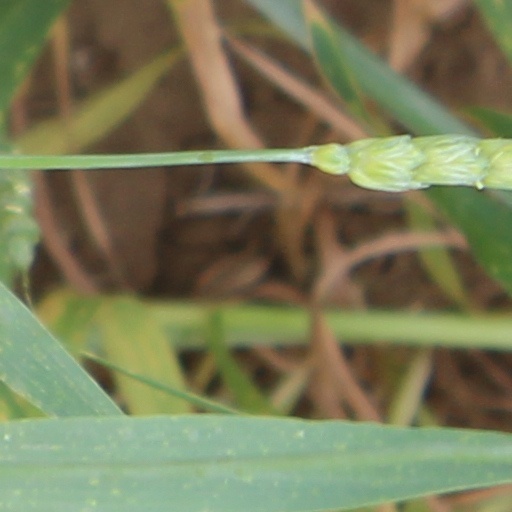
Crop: wheat